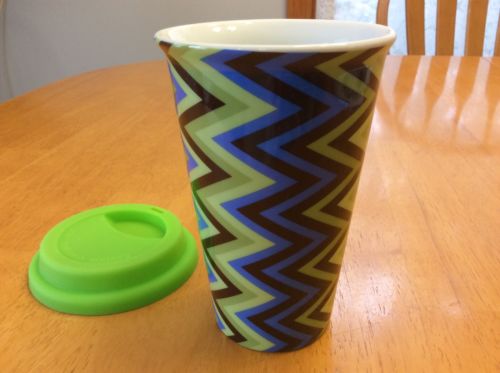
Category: mug